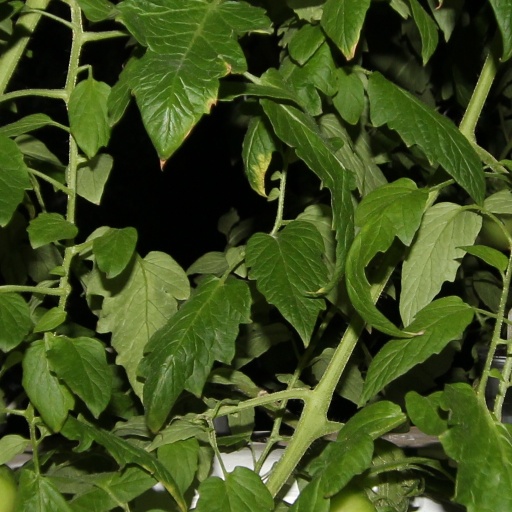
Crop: tomato